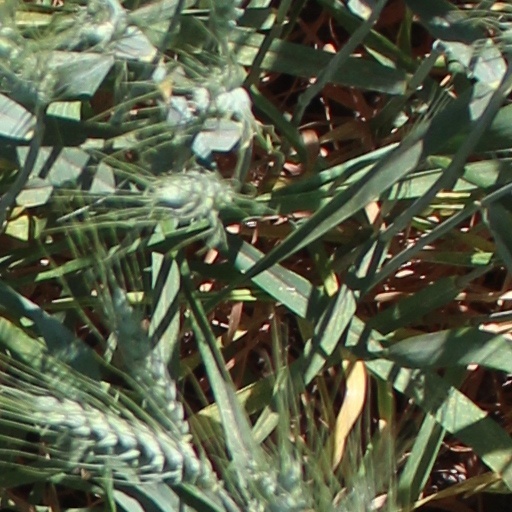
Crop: wheat